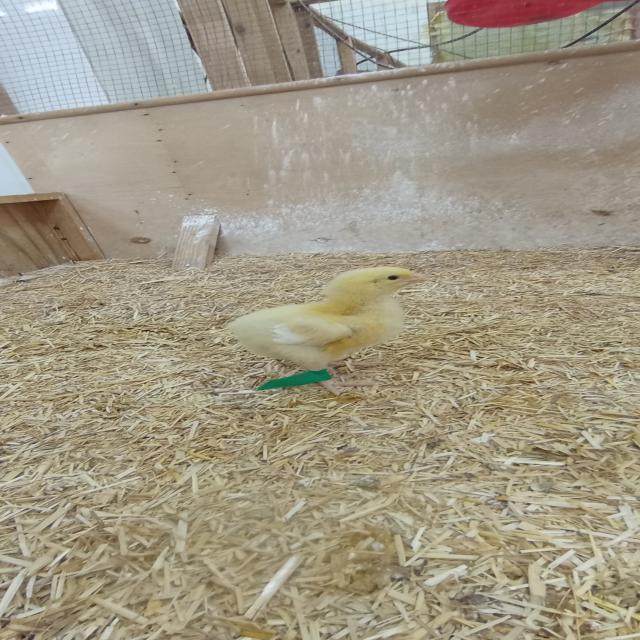
Weight: 207 g